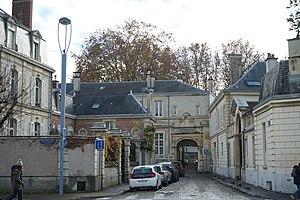
la Rue Vauthier-le-Noir depuis la rue voltaire.
La Vauthier-le-Noir est une voie de la commune de Reims, située au sein du département de la Marne, en région Champagne-Ardenne.